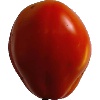
Label: Tomato 1